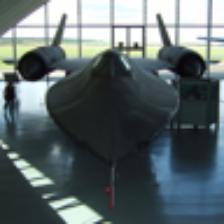
Label: NonHuman